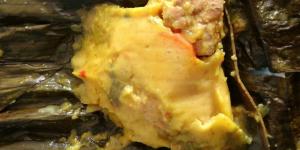
tamales vallunos paso a paso